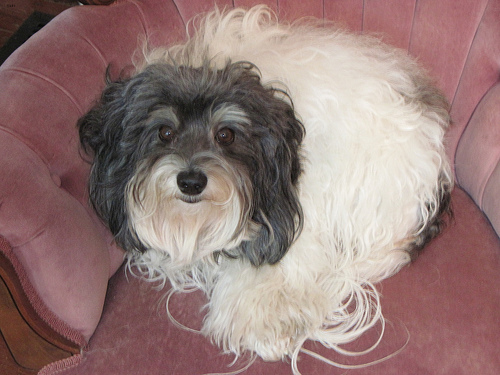
Animal: dog
Breed: havanese